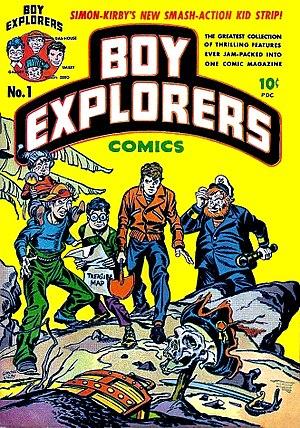
Joe Simon, né le 11 octobre 1913 et mort le 14 décembre 2011 à l'âge de 98 ans, est un dessinateur, éditeur et auteur de comics américain.
Jack Kirby, né Jacob Kurtzberg le 28 août 1917 dans le Lower East Side à New York et mort le 6 février 1994 à Thousand Oaks en Californie, est un dessinateur de bande dessinée et l'un des artistes les plus influents, célèbres et prolifiques de la bande dessinée américaine. Surnommé « the King of Comics », il est à l'origine de nombreuses séries qui marquent l'histoire des comics américains.
Harvey Comics est une maison d'édition américaine de comic books fondée en 1941 par Alfred Harvey. Tout d'abord, elle ne se différencie pas des autres éditeurs et suit les modes du moment. Les années 1950 permettent à la société de se démarquer. Dans un premier temps, elle édite au format comic book des comic strips à succès, comme Joe Palooka ou Blondie et surtout, en 1951, Alfred Harvey signe un accord avec Famous Studios pour publier des adaptations des personnages de leurs dessins animés. Cet accord amène le succès des comics, qui se vendent souvent à plus d'un million d'exemplaires comme ceux de Casper le gentil fantôme ou de Richie Rich. Pour mieux assurer ses revenus, Harvey Comics rachète en 1959 les droits complets sur les personnages. De plus, des séries animées sont présentes régulièrement sur les écrans. Cependant, à partir de la seconde partie des années 1970, les ventes diminuent progressivement et, en 1982, la société cesse toute publication. Une relance est tentée en 1986 mais sans succès. La société est alors rachetée puis elle revient au début des années 1990, sans plus de réussite. Elle disparaît définitivement en 1994.